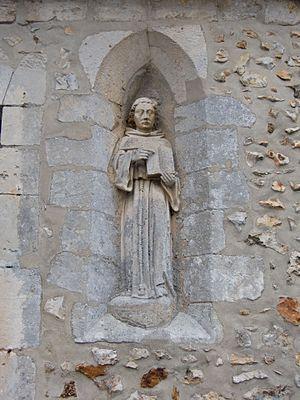
Église de Saint-Léger-du-Gennetey (Eure, Normandie, France) - Statue sur le mur extérieur Sud
Saint-Léger-du-Gennetey est une commune française située dans le département de l'Eure, en région Normandie.